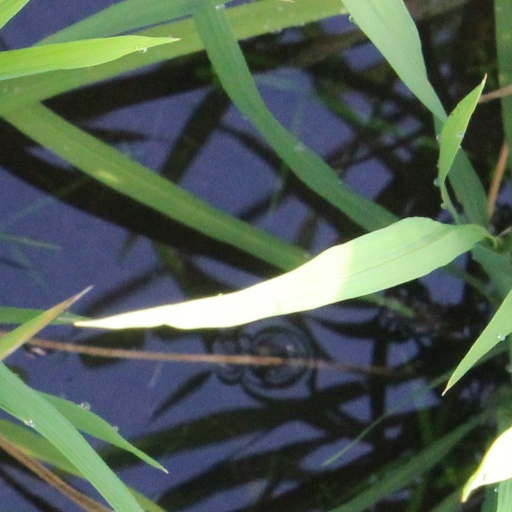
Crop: rice